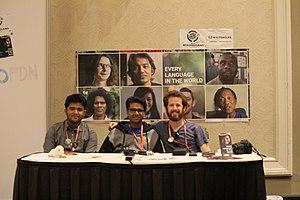
Wikitongues est une organisation à but non lucratif enregistrée à New York, aux États-Unis. Elle vise à documenter toutes les langues du monde. Elle a été fondée par Frederico Andrade, Daniel Bogre Udell et Lindie Botes en 2014.